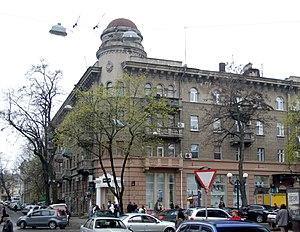
Gavriil Vassilievitch Joukov, né le 12 mars 1899 et décédé le 8 janvier 1957, est un amiral soviétique.